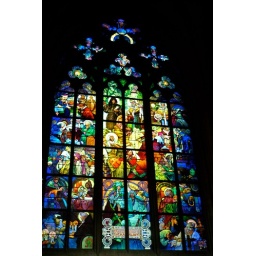
The glass window by Alphonse Mucha